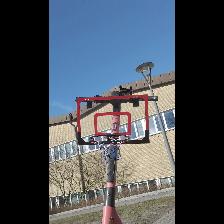
Label: NonHuman